Momina Mustehsan

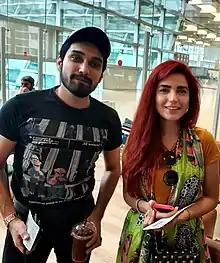
Mustehsan with singer Uzair Jaswal in 2017

Mustehsan completed her A-Level from Lahore Grammar School and later moved to the United States for higher studies and graduated with degrees in Biomedical Engineering and Applied Mathematics from Stony Brook University in 2016. At the time of her graduation, she was on the Dean's list.